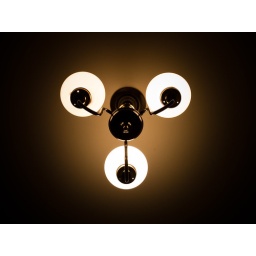
Just playing around at home (Bali shots are all done:)Taken lying on the bed looking up to the light overhead